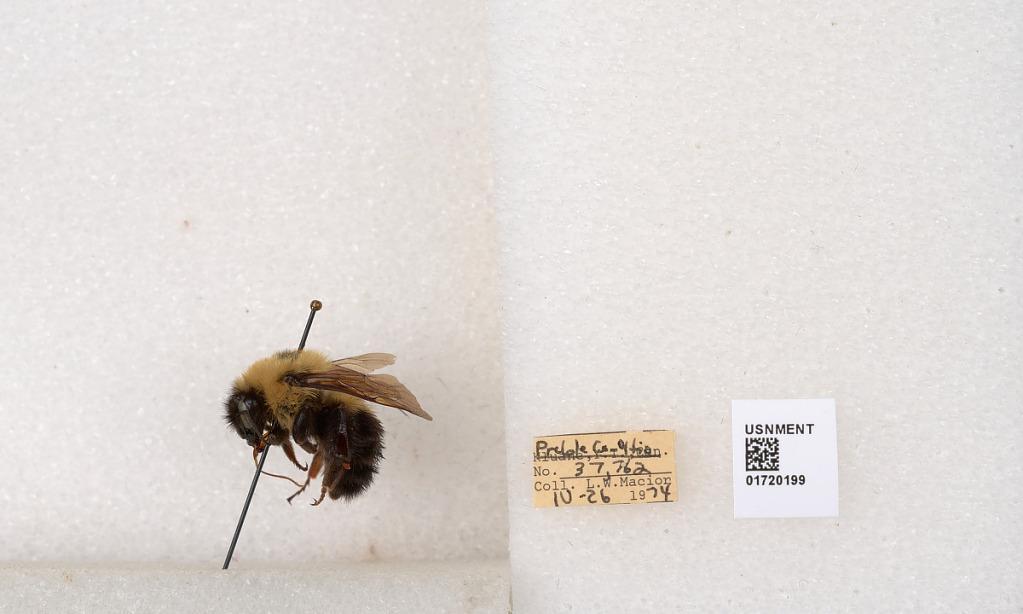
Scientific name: Bombus bimaculatus Cresson
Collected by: L. Macior
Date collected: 1974-4-26
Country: United States
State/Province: Ohio
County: Preble
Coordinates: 39.7416, -84.648